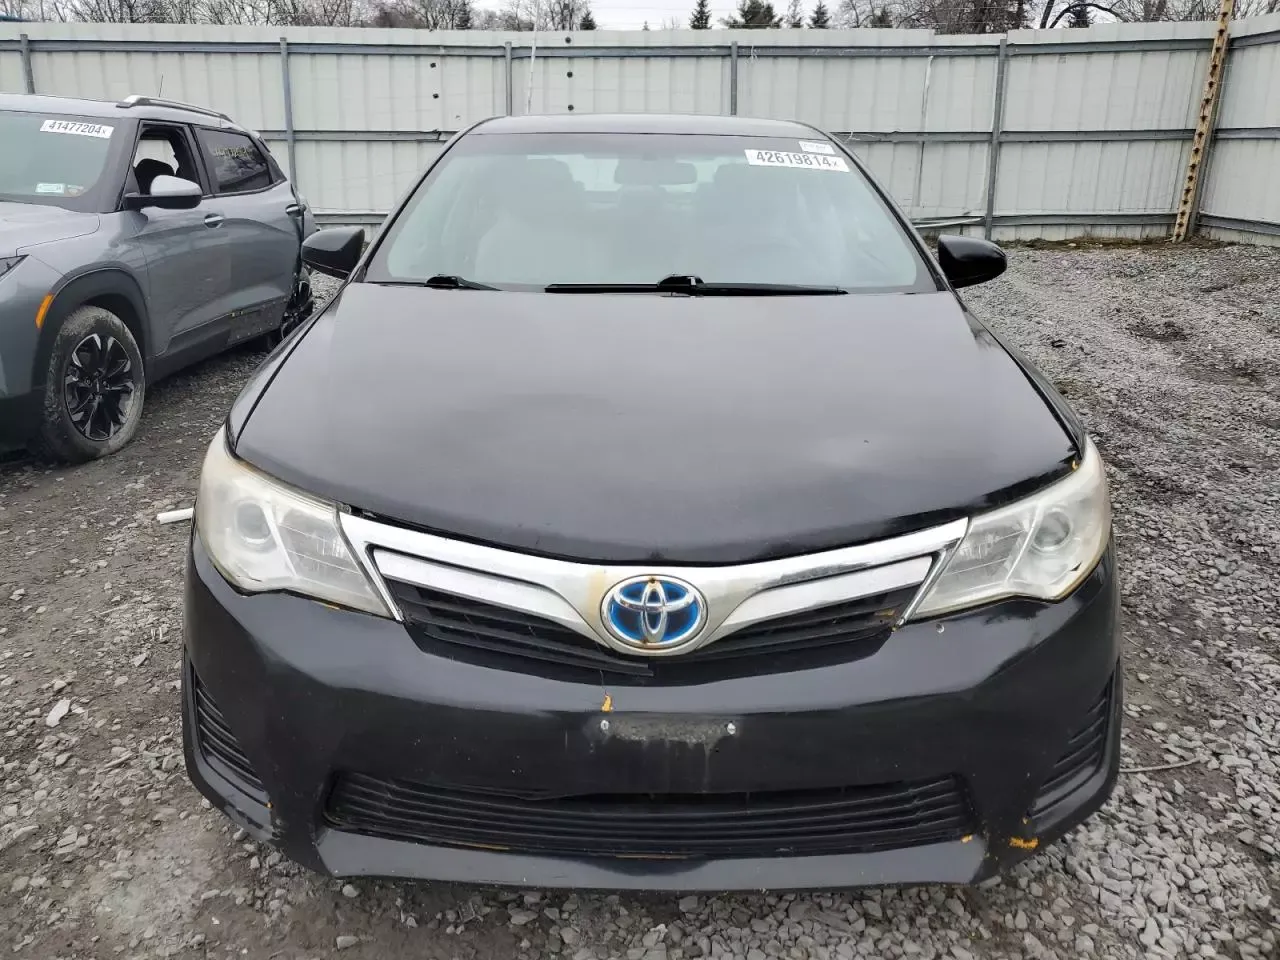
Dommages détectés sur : pare-choc avant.
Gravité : mineur